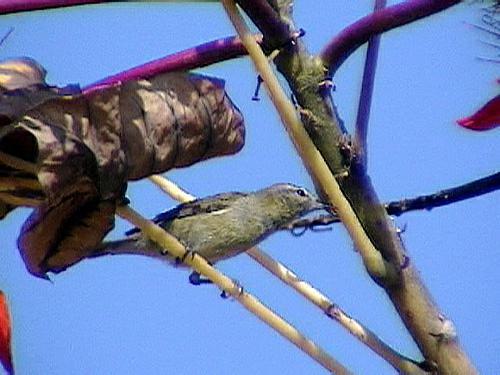
A photo of a philadelphia vireo